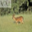
Label: deer